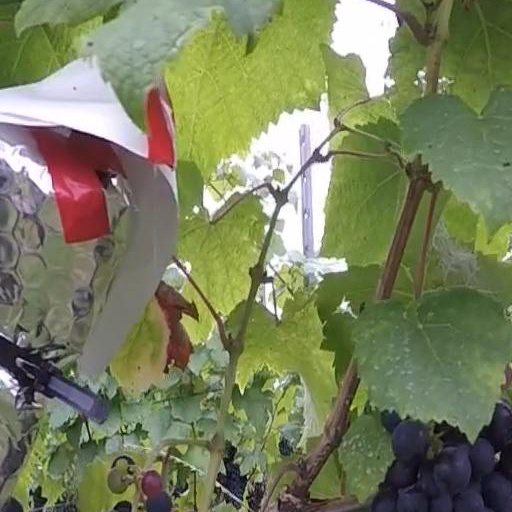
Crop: grape